Turabay dynasty

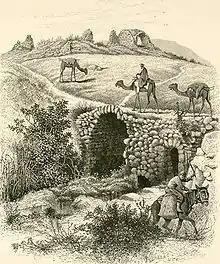
The caravanserai of Lajjun ("sketched in 1872"), the initial center of the eponymous sanjak governed by the Turabays

When Fakhr al-Din and his proxies were dismissed from the sanjaks of Safed, Ajlun and Nablus in 1623, Ahmad backed their replacements Bashir Qansuh in Ajlun and Muhammad ibn Farrukh in Nablus. Starting in the 16th century, the Turabays had developed a military, economic and marital alliance with the Farrukhs of Nablus and the Ridwans of Gaza. Ahmad's granddaughter (unnamed in the sources) was wed to Muhammad ibn Farrukh to consolidate their families' alliance in the lead-up to their confrontation against Fakhr al-Din in 1623. The extensive ties between the three ruling families practically made them "one extended family", according to the historian Dror Ze'evi. Through these inter-dynastic alliances, the influence of the Turabays extended across Palestine and Transjordan. Fakhr al-Din responded to the Turabays' support for his replacements by dispatching troops to capture the tower of Haifa and burn villages in Mount Carmel, both places in Ahmad's jurisdiction which were hosting Shia refugees from Safed Sanjak. At the head of an army of mercenaries, Fakhr al-Din captured Jenin, which he garrisoned, and sent Mustafa back to Nablus. The two sides met in battle at the Awja River, where Ahmad and his local allies defeated Fakhr al-Din and forced his retreat. The Porte expressed its gratitude to Ahmad and his allies by enlarging his land holdings.